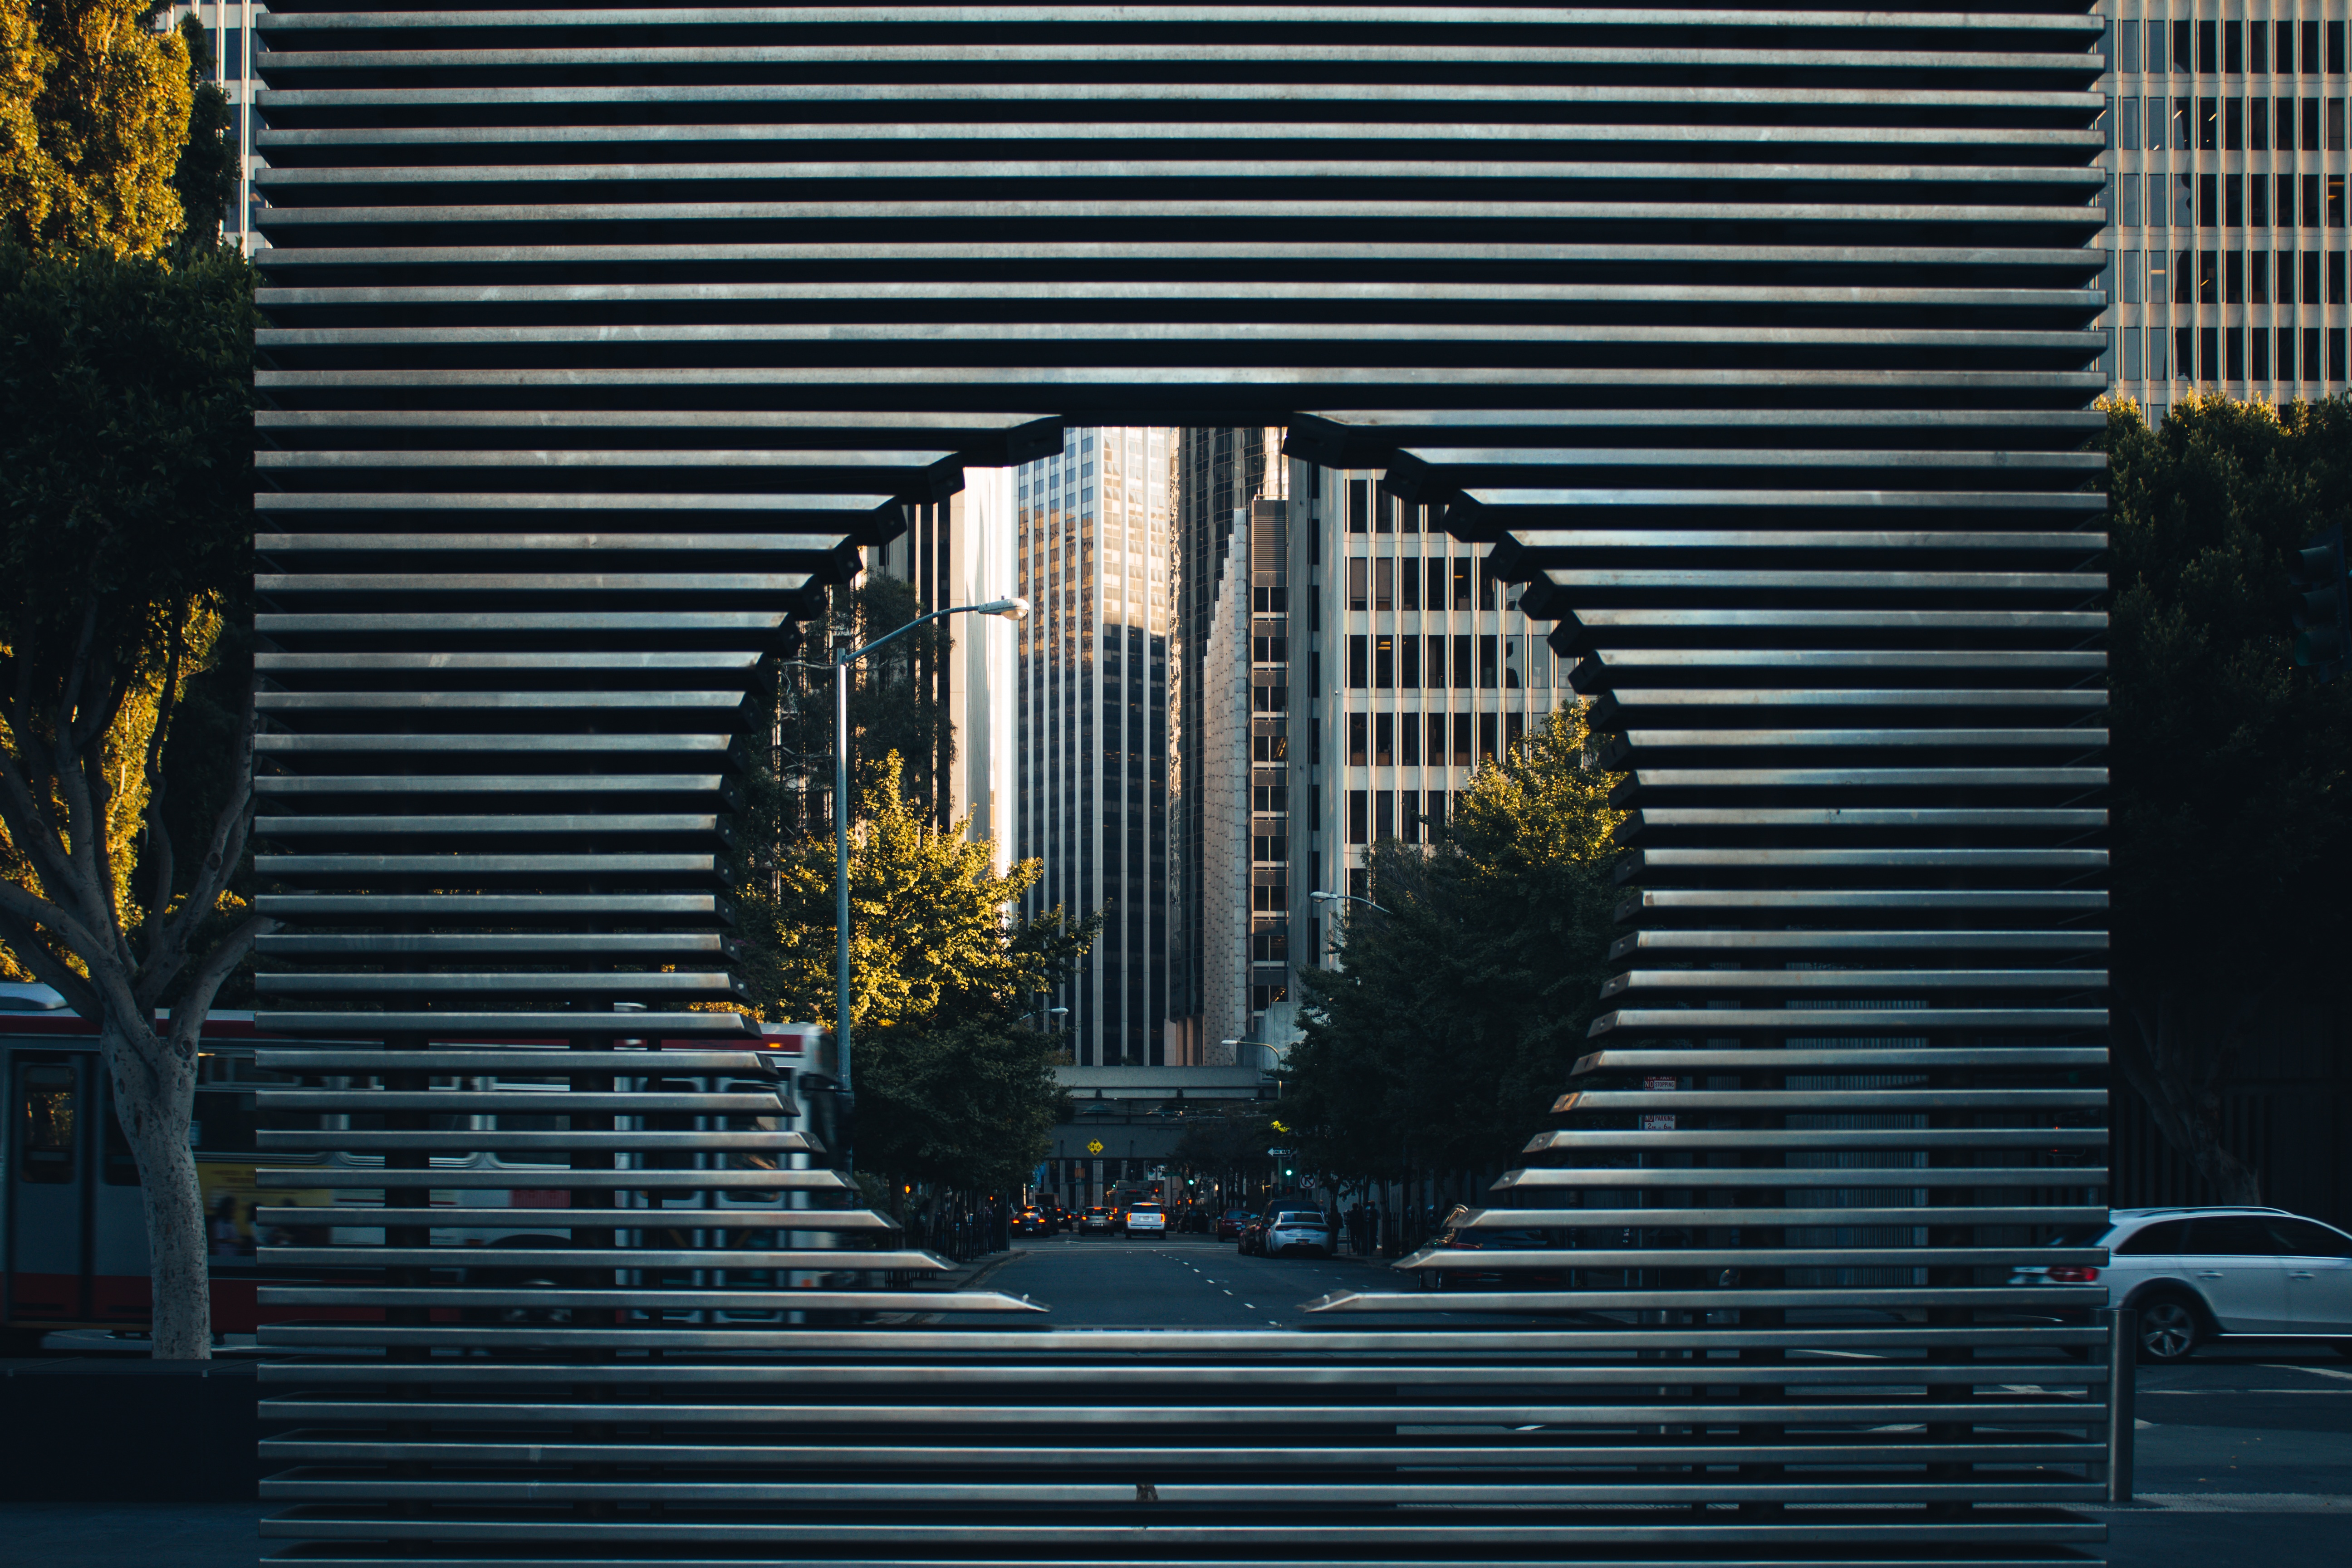
light, architecture, wood, road, car, house, window, building, skyscraper, wall, geometry, facade, black, interior design, sculpture, shape, urban area, window covering